Ogygis Undae

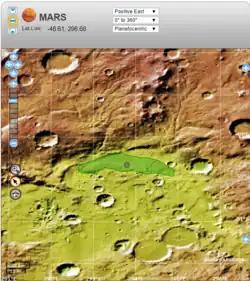
USGS map showing the location of Ogygis Undae on Mars

Ogygis Undae is the only named southern hemisphere dune field on Mars. It is named after one of the classical albedo features on Mars, "Ogygis Regio". Its name, which refers to Ogyges, a primeval mythological ruler in ancient Greece, was officially approved by the International Astronomical Union (IAU) on September 17, 2015. It is situated just outside Argyre Planitia, a plain located in the southern highlands of Mars. The dunes of Ogygis Undae extend from latitude −49.94°N to −49.37°N and from longitude 292.64°E to 294.93°E (65.07°W – 67.36°W). They are centered at latitude −49.66°N, longitude 293.79°E (66.21°W), and extend approximately 87 km to the east and west from there. Ogygis Undae has an area of 1904 km, and due to its large size is a primary subject for research on Martian dune morphology and sand composition.